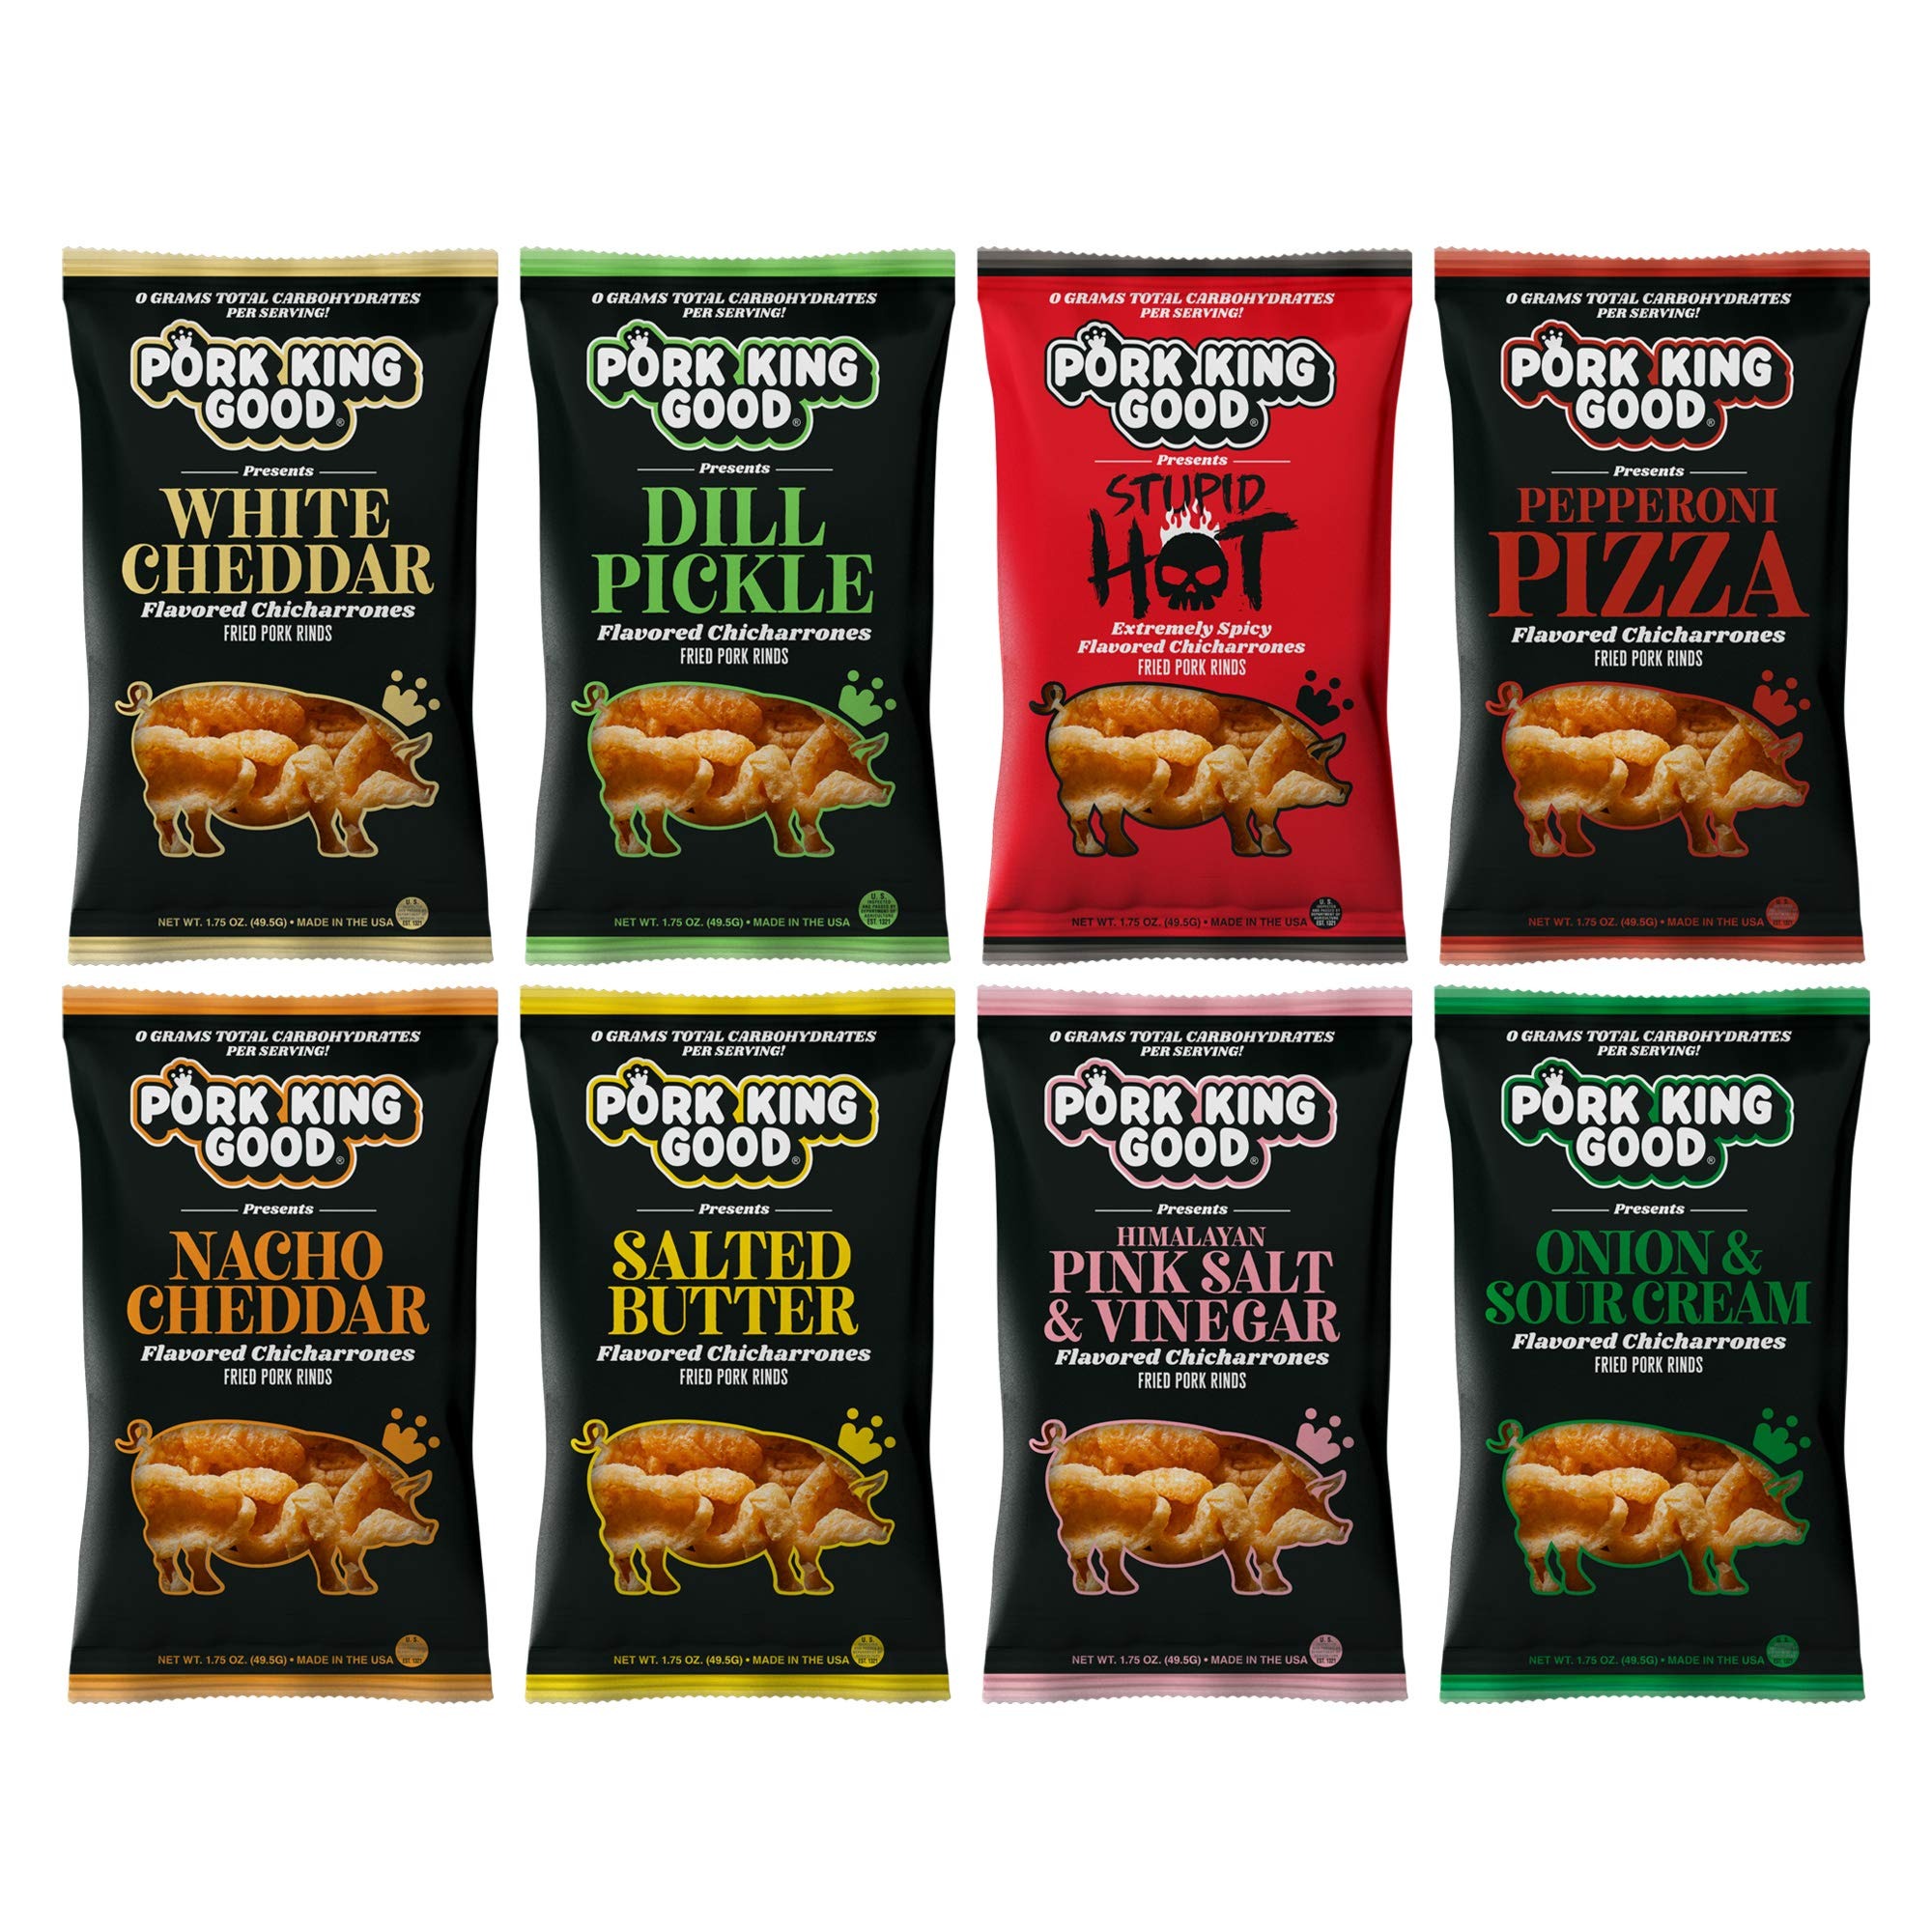
Item Name: Pork King Good Pork Rinds - Variety 8 Pack (Chicharrones)
Bullet Point 1: ✔️ DELICIOUS - We at Pork King Good can proudly say that we’ve developed the most insanely delicious pork rinds out there, in game-changing flavors that are changing snacking as we know it for good! We’re talking light, salty, crunchy, melt-in-your-mouth whisps of deliciousness.
Bullet Point 2: ✔️ 0 CARBS, 32G PROTEIN PER BAG! Pork King Good Pork Rinds are not just any old snack food. They’re the ultimate naturally low-carb and high protein bite! An addictively delicious treat for anyone following a ketogenic, paleo, or diabetic diet! Looking for sugar-free snack options for the kids? Our chicharrones are a great alternative to traditional potato chips! Go ahead, “pig” out!
Bullet Point 3: ✔️ HIGH QUALITY - Our light and crispy pork rinds are fried in their own rendered animal fat before being flavored with our Pork King delicious seasoning blends. Inspected daily by the USDA.
Bullet Point 4: ✔️ WOMAN-OWNED - Pork King Good is a proudly quirky pork rind company out of Cleveland, OH. Small in size but big in personality, we are owned and operated by a woman who is not only passionate about pork rinds, but is maintaining a 100 lb weight loss through her own low carb, ketogenic lifestyle. We stand behind our products not only because they’re addictively tasty, but because they have been an integral part of our own weight loss journeys.
Bullet Point 5: ✔️ 8 PACK VARIETY - Product includes eight 1.75 oz bags (White Cheddar, Onion & Sour Cream, Nacho Cheddar, Salted Butter, Himalayan Pink Salt & Vinegar, Pepperoni Pizza, Dill Pickle, and Stupid Hot flavors). They’re the perfect size for home, school, or work and enough to share the Pork King love.
Product Description: Can't decide which flavor to try? Why not try 8 of them with our 8 pack Variety option? Includes each of the following flavors in 1.75 oz bags: Pepperoni Pizza, Nacho Cheddar, Salted Butter, Himalayan Pink Salt & Vinegar, White Cheddar, Onion & Sour Cream, Dill Pickle, and our extremely spicy Stupid Hot flavor!
Value: 9.0
Unit: Count

Price: 27.99